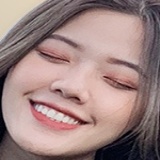
ca sĩ Fanny Trần